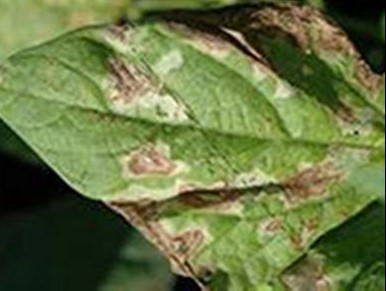
Plant: Bean
Disease: bean halo blight